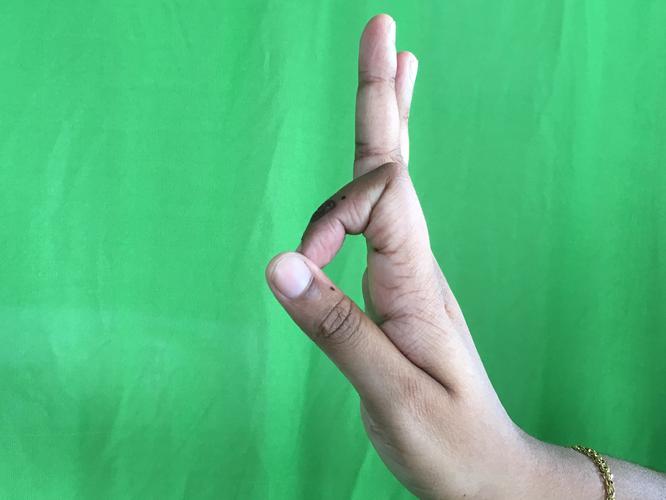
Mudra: Aralam
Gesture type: single_hand